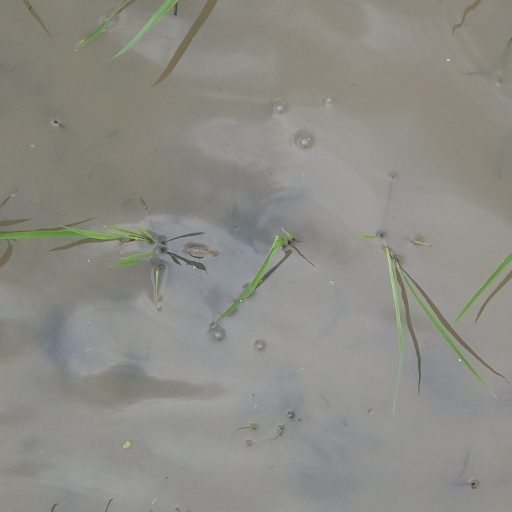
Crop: rice